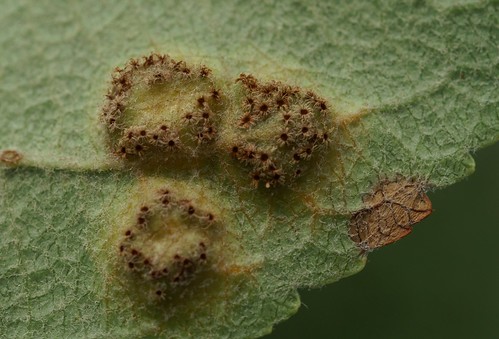
Plant: Apple
Disease: apple rust